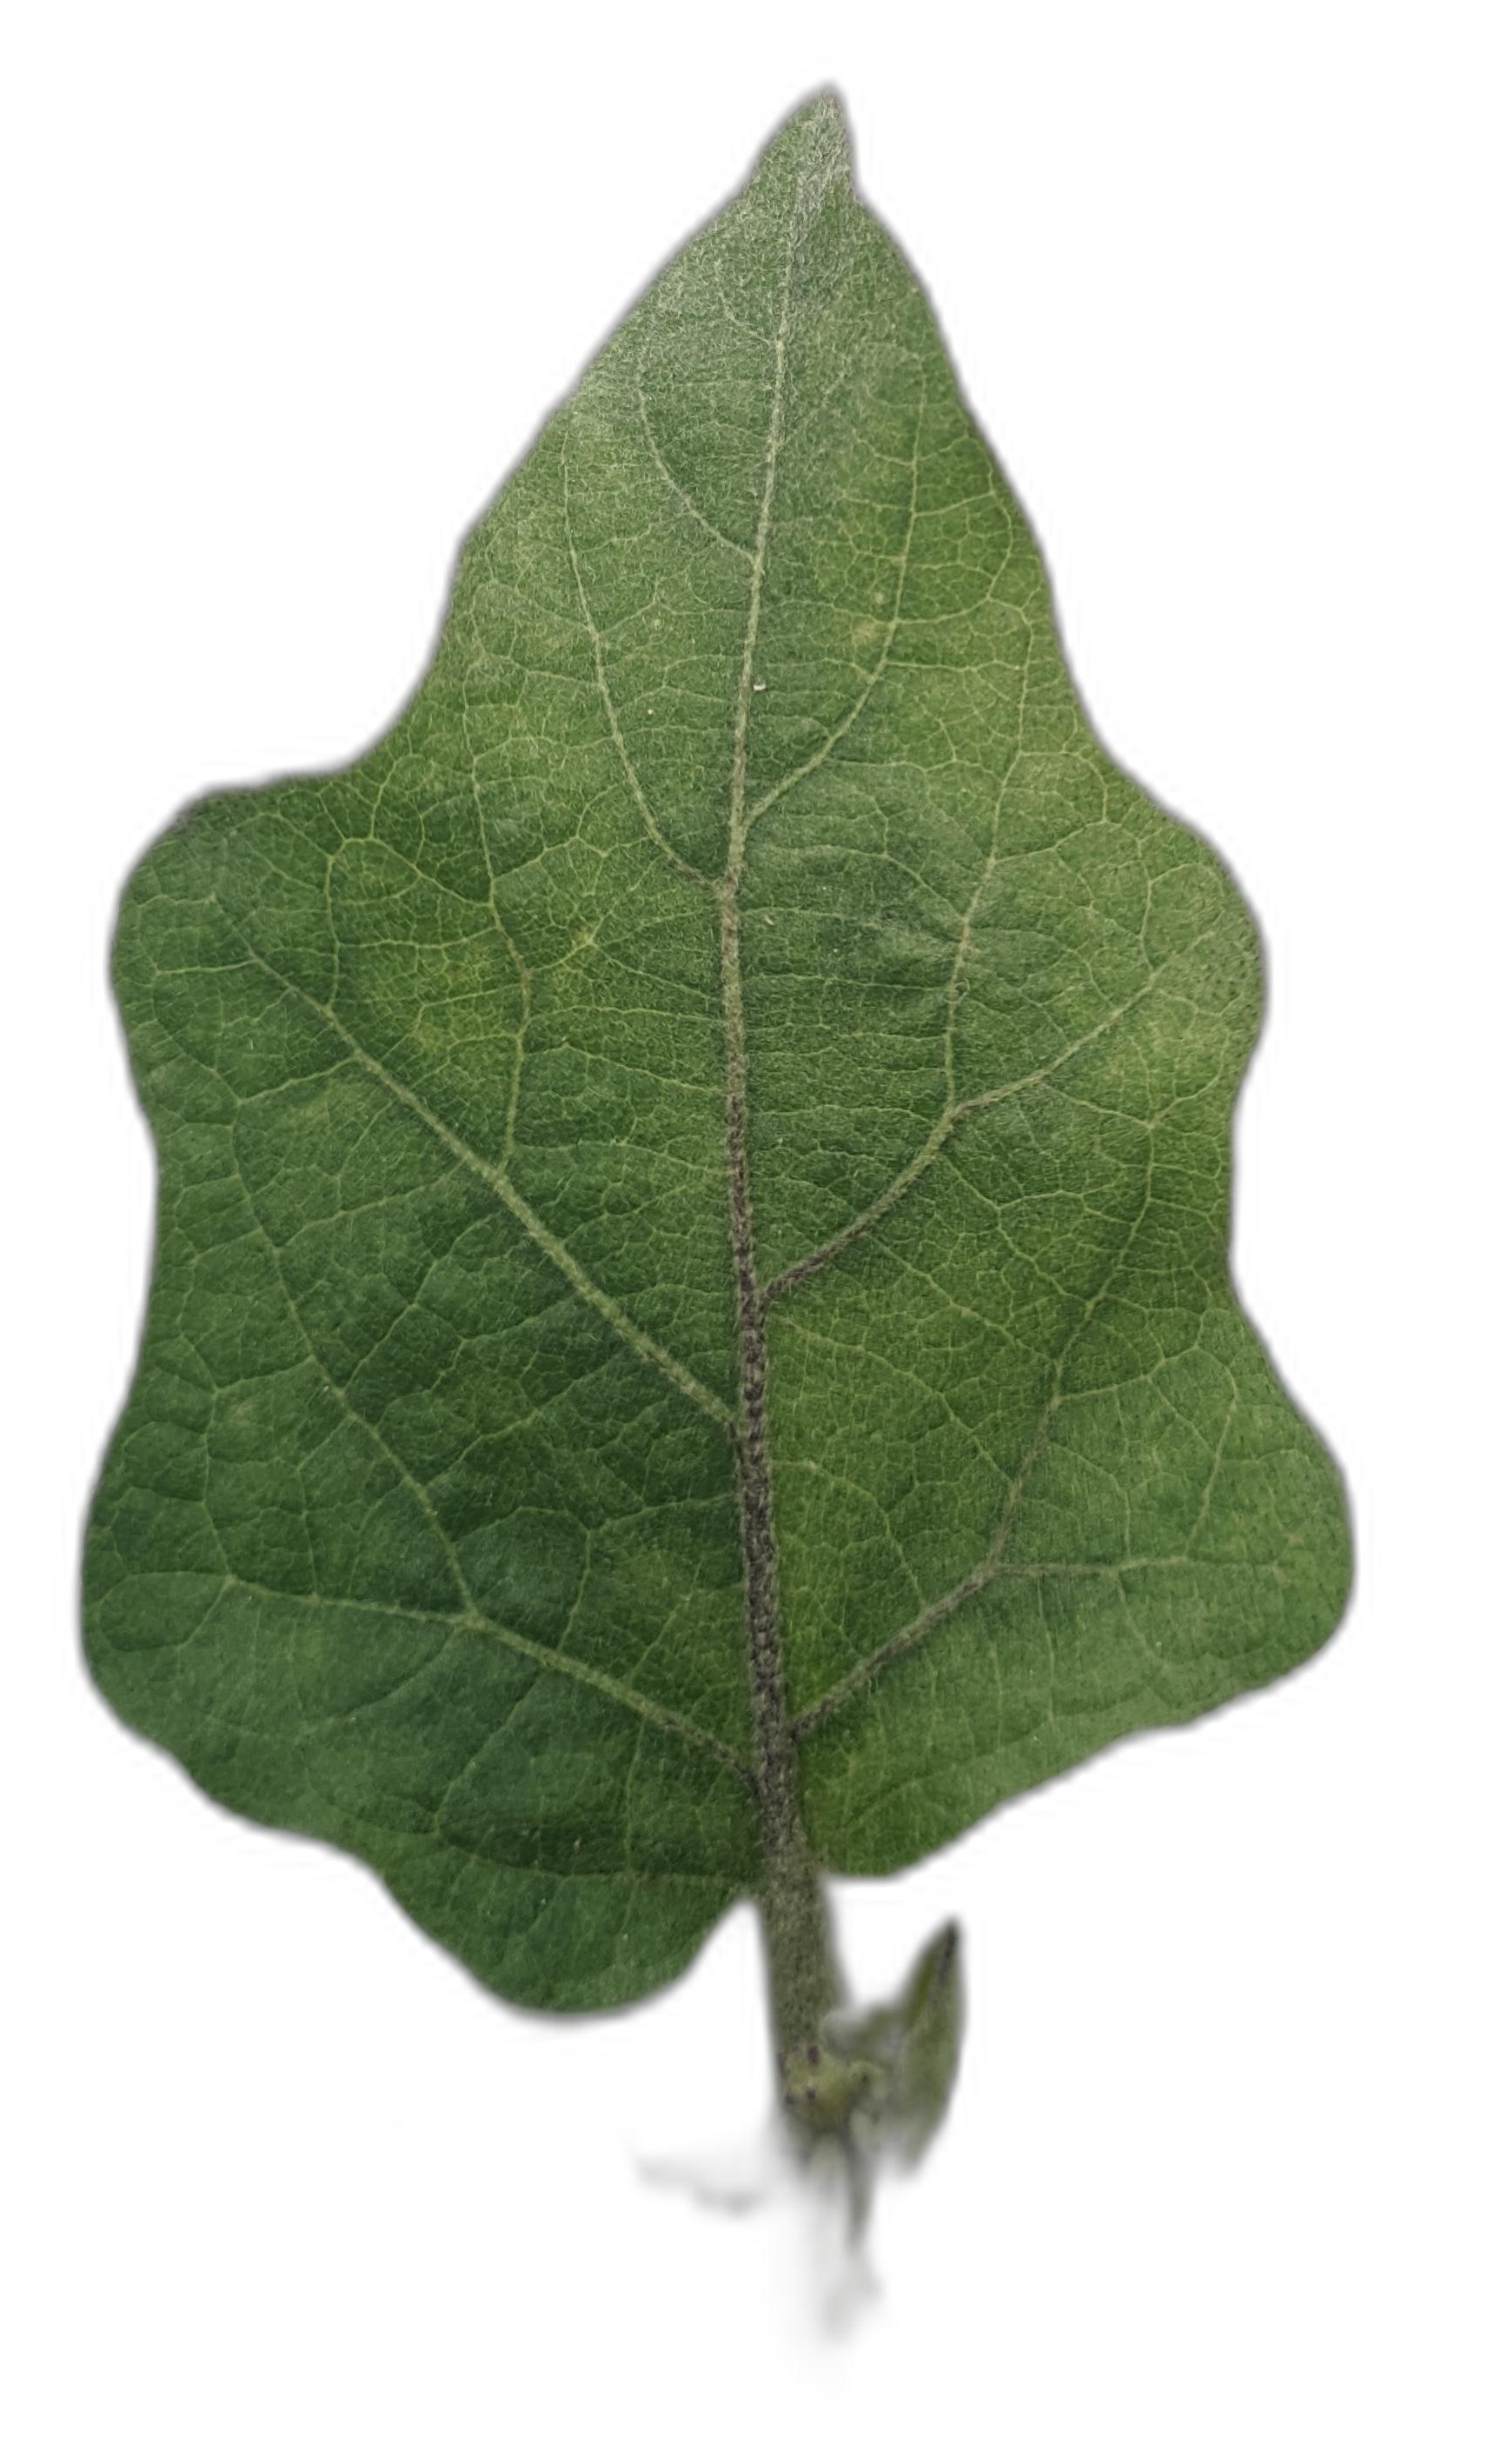
Label: Healthy Leaf